Anglesea, Victoria

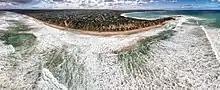
Point Roadknight Back Beach Aerial Panorama. Shot September 2018.

There is a surge in population during the summer months, reaching a peak around Christmas and New Year's Eve, as many Melbourne residents arrive for the holiday season. Although the town's main beach usually has reasonable surfing conditions, many surfers opt for the beach known as "Guvvo's", just west of town at the end of O'Donohue Road. Anglesea is also well known locally for its regular riverbank markets, which are held by the river on Anglesea's main street, the Great Ocean Road.